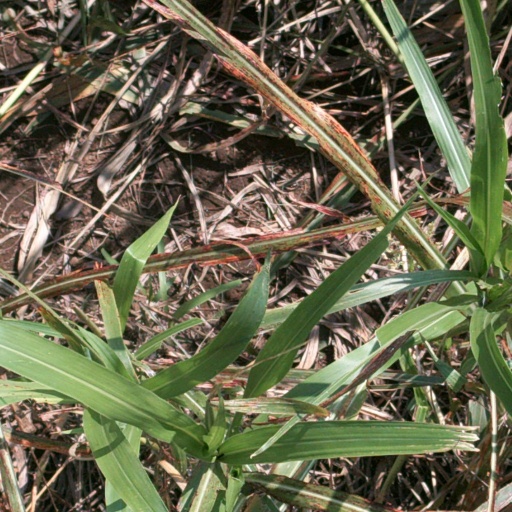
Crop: sorghum